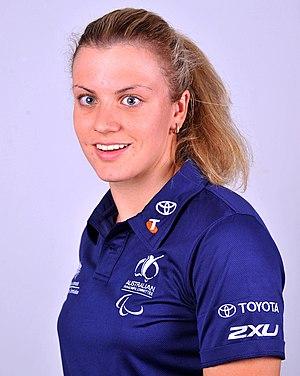
Jacqueline Freney est une nageuse handisport australienne.